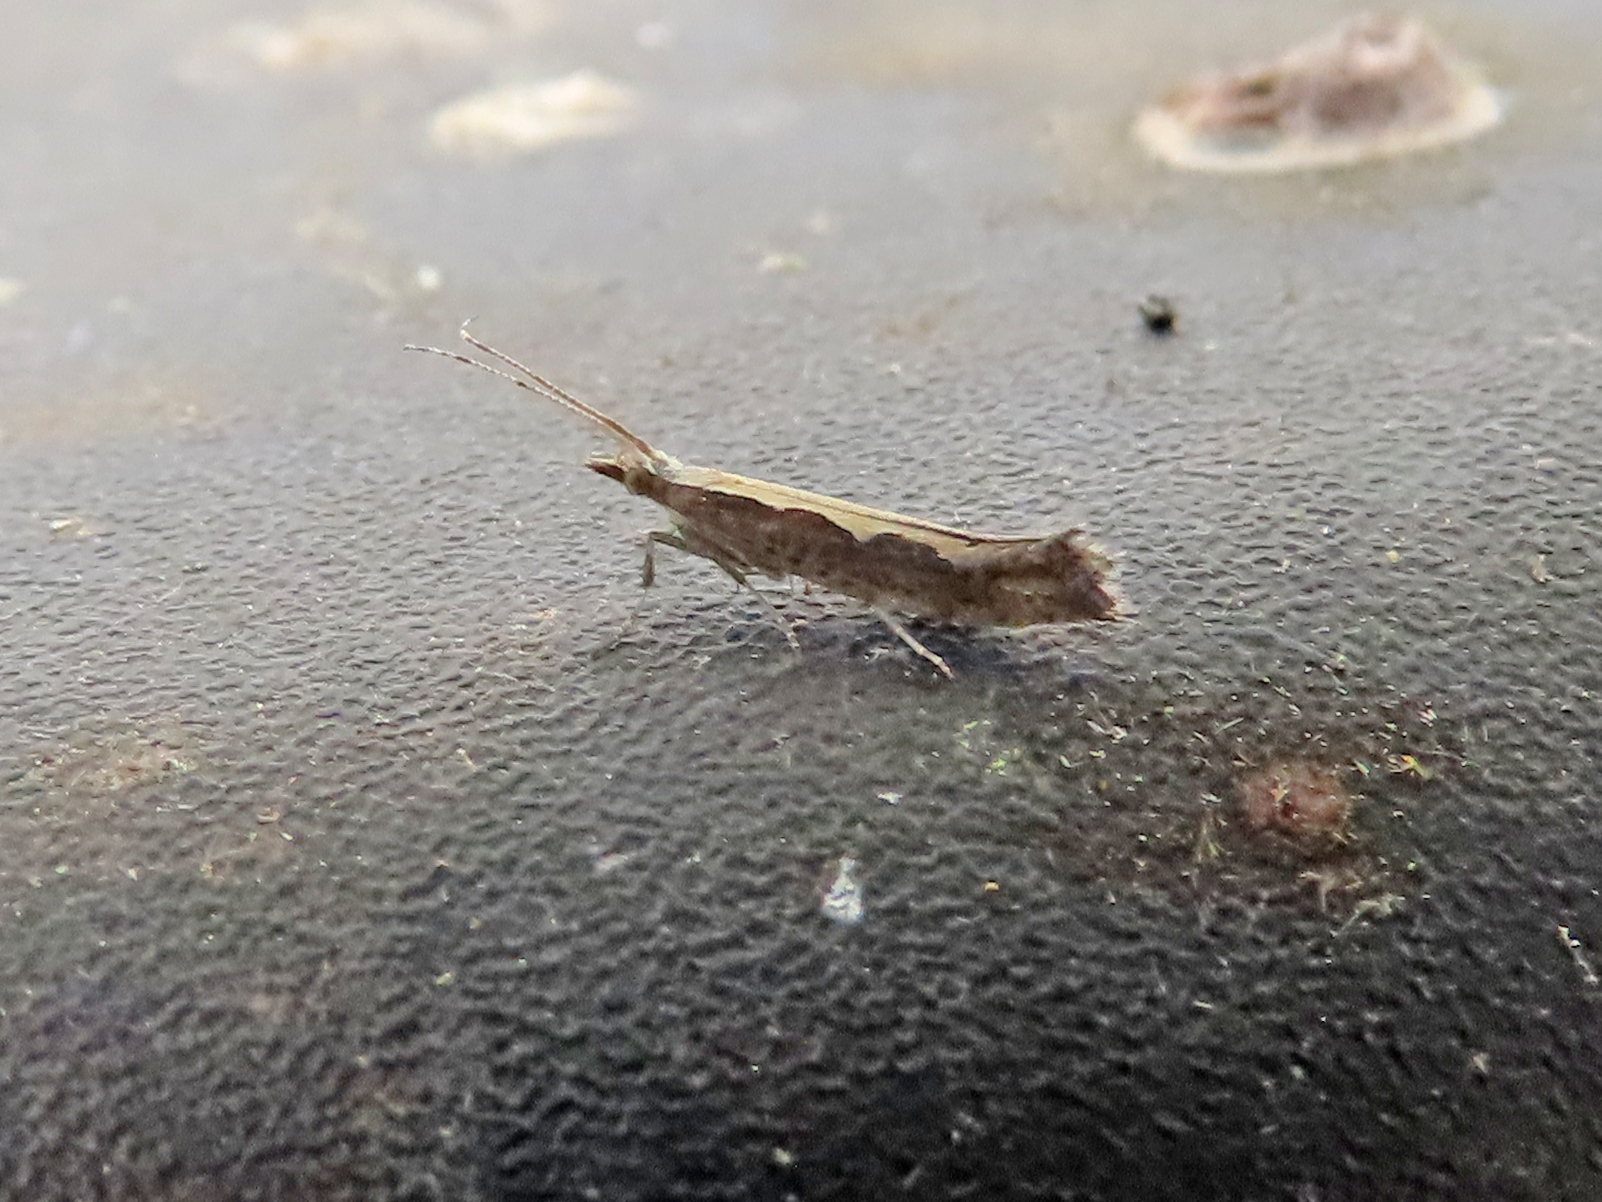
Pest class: diamondback_moth